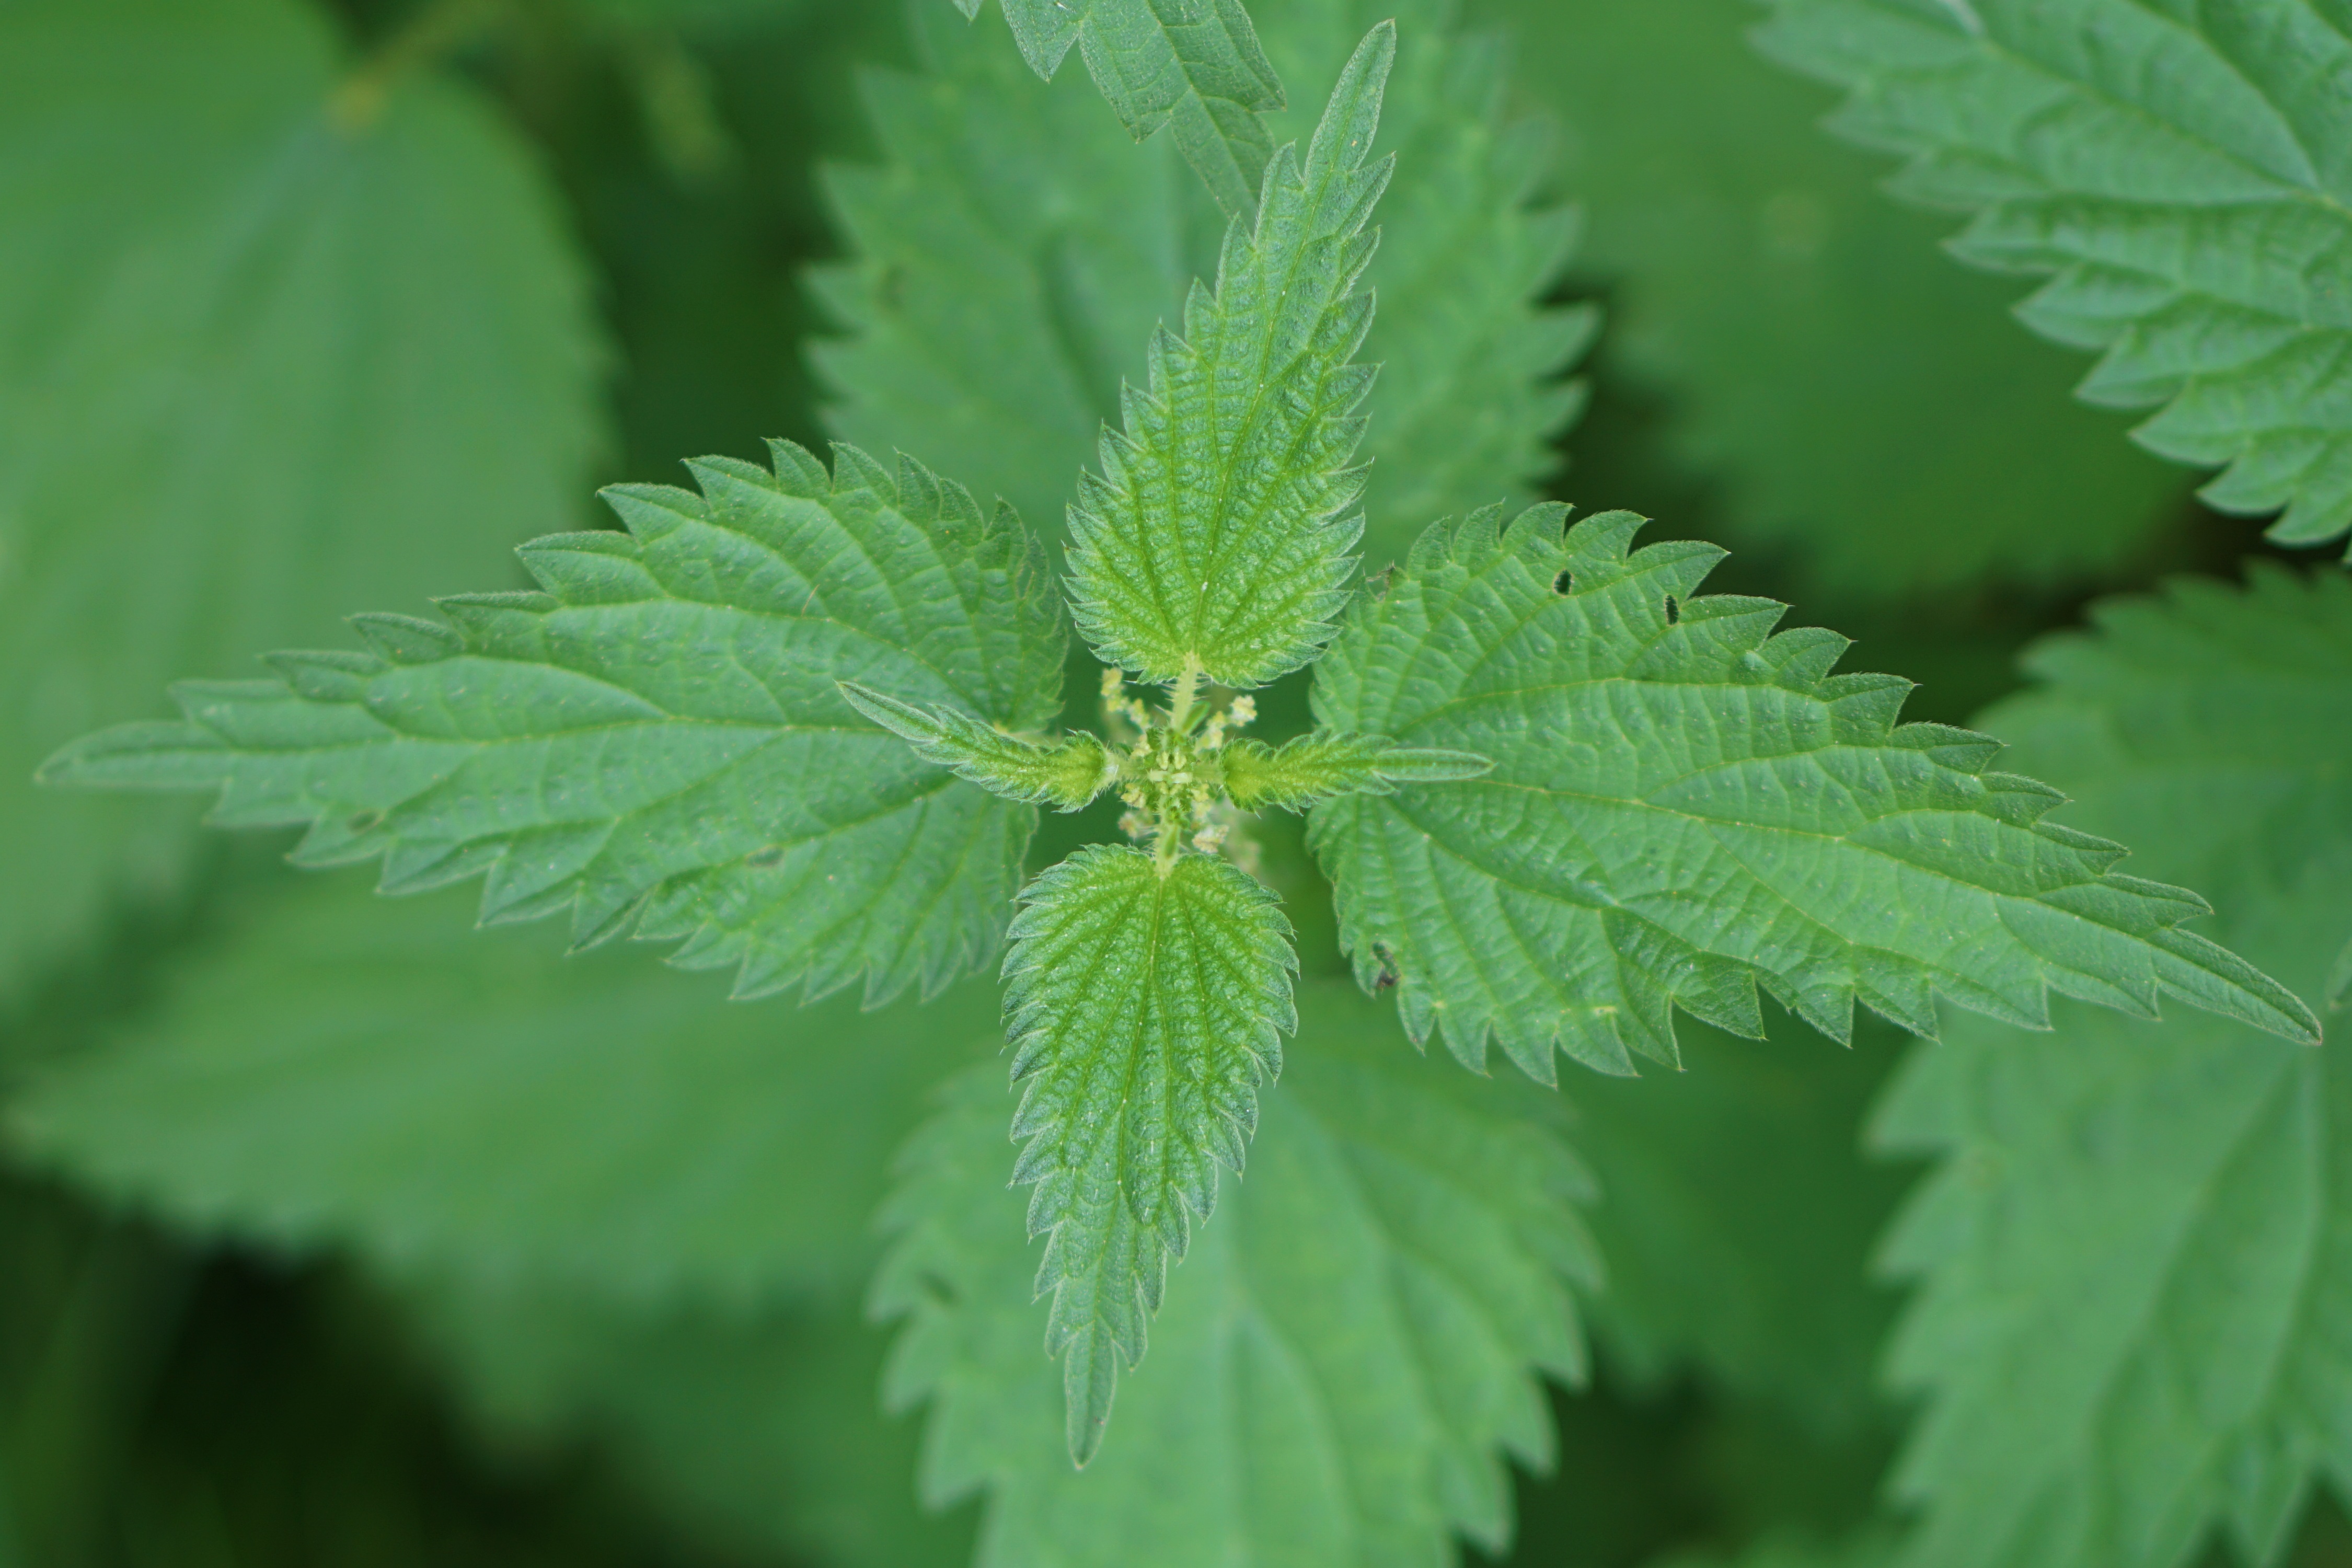
nature, forest, light, plant, leaf, flower, green, herb, macro, autumn, shadow, leaves, transience, background, pain, october, of course, nettles, flowering plant, on the ground, urtica, brennessel, stinging nettle, blind nettle, land plant